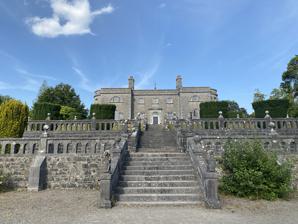
Building: Belvedere House and Gardens
Country: Ireland
Year built: 1740
Country house in Ireland Belvedere House and Gardens The exterior, and the Drawing Room Type Country house Location Mullingar , County Westmeath , Ireland Area 160 acres (65 ha) Built 1740 ; 285 years ago ( 1740 ) Architect Richard Cassels Architectural style(s) Palladian Owner Robert Rochfort, 1st Earl of Belvedere (1740—1774) George Rochfort, 2nd Earl of Belvedere (1774—1828) Brinsley Butler, 4th Earl of Lanesborough (1828—1847) Charles Brinsley Marlay (1847—1912) Charles Howard-Bury (1912—1963) Rex Beaumont (1963—1982) Westmeath County Council (1982—present) Belvedere House and Gardens is a country house located approximately 8 kilometres (5 mi) from Mullingar , County Westmeath in Ireland on the north-east shore of Lough Ennell . It was built in 1740 as a hunting lodge for Robert Rochfort, 1st Earl of Belvedere by architect Richard Cassels , one of Ireland's foremost Palladian architects. The house is known for its Diocletian windows and nineteenth-century terracing. When Robert Rochfort decided to use Belvedere as his principal residence, he employed French stuccatore Barthelemij Cramillion, to execute the Rococo plasterwork ceilings. The landscaped demesne has the largest folly and spite wall in the country, The Jealous Wall , built to block off the view of his estranged brother's house nearby. There is also Victorian walled garden and several hectares of forest. The house has been fully restored and the grounds attract approximately 160,000 visitors annually. History The house was initially built by Robert Rochfort as a retreat, having incarcerated his wife in their previous home at Gaulstown , for an alleged affair with his brother Arthur. Arthur was later put on trial and fined £20,000 which he could not pay. Arthur spent 18 years in debtors' prison in Dublin but was released upon Robert's death. Robert built The Jealous Wall after falling out with his brother George, who lived on the adjacent estate at Tudenham . His wife was only released on his death in 1774. The estate passed to his son George Augustus Rochfort , the 2nd Earl. He was MP for County Westmeath from 1761 to 1776 and High Sheriff of Westmeath for 1762. He left for England in 1798 and died in 1814. When his widow died in 1828, Belvedere passed to her grandson Brinsley Butler, 4th Earl of Lanesborough. He rarely visited Belvedere and it was subsequently inherited on his death by his cousin Charles Brinsley Marlay in 1847. Charles moved into the house and during his time there was responsible for the alteration of the Diocletian windows on the upper façade and for the addition of the terracing. He commissioned Ninian Niven, curator of the Botanic Gardens in Glasnevin, to draw up plans for the Victorian walled garden. In the period following the second world war, Charles Howard-Bury , who was a soldier and mountaineer, restored the house and gardens. He never married and on his death in 1963, the estate was inherited by Rex Beaumont. Rex had been Howard-Bury's friend and companion for 30 years, and sold the estate to Westmeath County Council in 1982 for £250,000. Following a multimillion-pound restoration, the house and gardens were opened to visitors. Belvedere also hosts weekend music festivals, and garden theatre performances. Gallery The gardens at Belvedere Ireland's largest folly, the Jealous Wall The dining room The Gothic Arch References